Rineen ambush

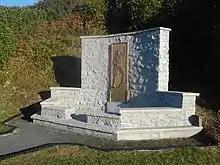
A memorial to those killed by British forces in reprisal for the ambush

The British forces, enraged by the ambush and the escape of the IRA force, took out reprisals on civilians in the surrounding area. Immediately after the action ended, they burned the house and farm of the O'Gorman family and shot a local farmer, Sean Keane. He later died of his wounds.